Rare-earth magnet

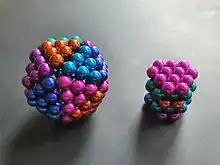
Two objects made of neodymium magnets. The right object has the close-packing of equal spheres.

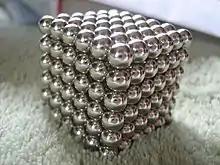
Neodymium magnet spheres constructed in the shape of a cube

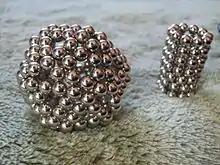
Neodymium magnet spheres used to form different shapes

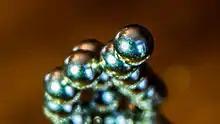
"Bucky Ball" toy neodymium magnet spheres in close-up

The greater force exerted by rare-earth magnets creates hazards that are not seen with other types of magnet. Magnets larger than a few centimeters are strong enough to cause injuries to body parts pinched between two magnets or a magnet and a metal surface, even causing broken bones. Magnets allowed to get too near each other can strike each other with enough force to chip and shatter the brittle material, and the flying chips can cause injuries. Starting in 2005, powerful magnets breaking off toys or from magnetic construction sets started causing injuries and deaths. Young children who have swallowed several magnets have had a fold of the digestive tract pinched between the magnets, causing injury and in one case intestinal perforations, sepsis, and death.